Richard Bragdon

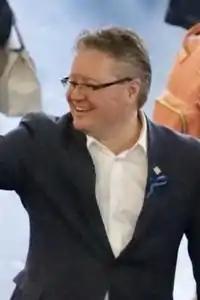
Bragdon in 2021

Richard Bragdon (born 1975 or 1976) is a Canadian politician who was elected to represent the riding of Tobique—Mactaquac in the House of Commons of Canada for the Conservative Party in the 2019 Canadian federal election. During the 43rd Canadian Parliament Bragdon's private member bill "An Act to establish a framework to reduce recidivism" (Bill C-228) was adopted to require the Minister of Public Safety and Emergency Preparedness, within one year, to develop a federal framework to reduce recidivism.